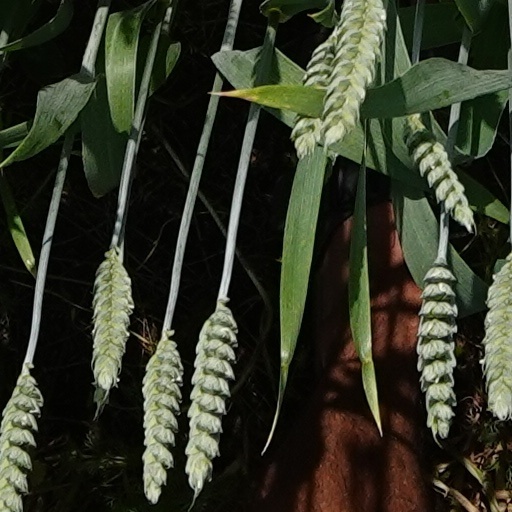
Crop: wheat